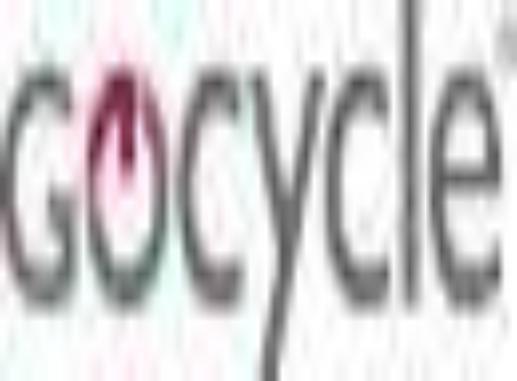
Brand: gocycle
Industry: Transportation